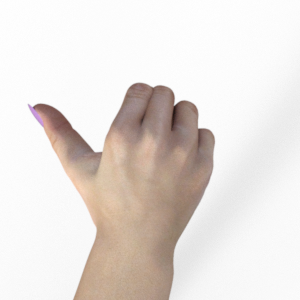
Label: rock